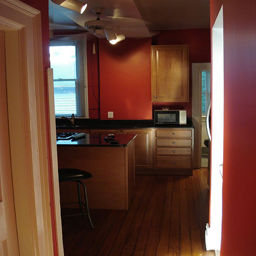
This is a view of a kitchen from out in the hallway.
A narrow door way leading into a dark room.
Look through the house's doorway into the kitchen.
A picture of a kitchen taken from the hallway.
a kitchen with a microwave and an island in the middle with a stove